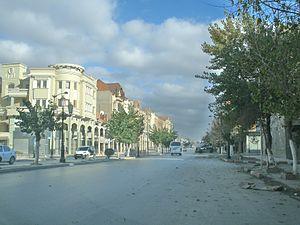
Rue centrale à El Eulma
El Eulma est une commune de la wilaya de Sétif, située à 26 km à l'est de Sétif et à 97 km à l'ouest de Constantine, en Algérie. La ville d'El Eulma est la deuxième agglomération de la wilaya de Sétif par sa superficie et sa population.